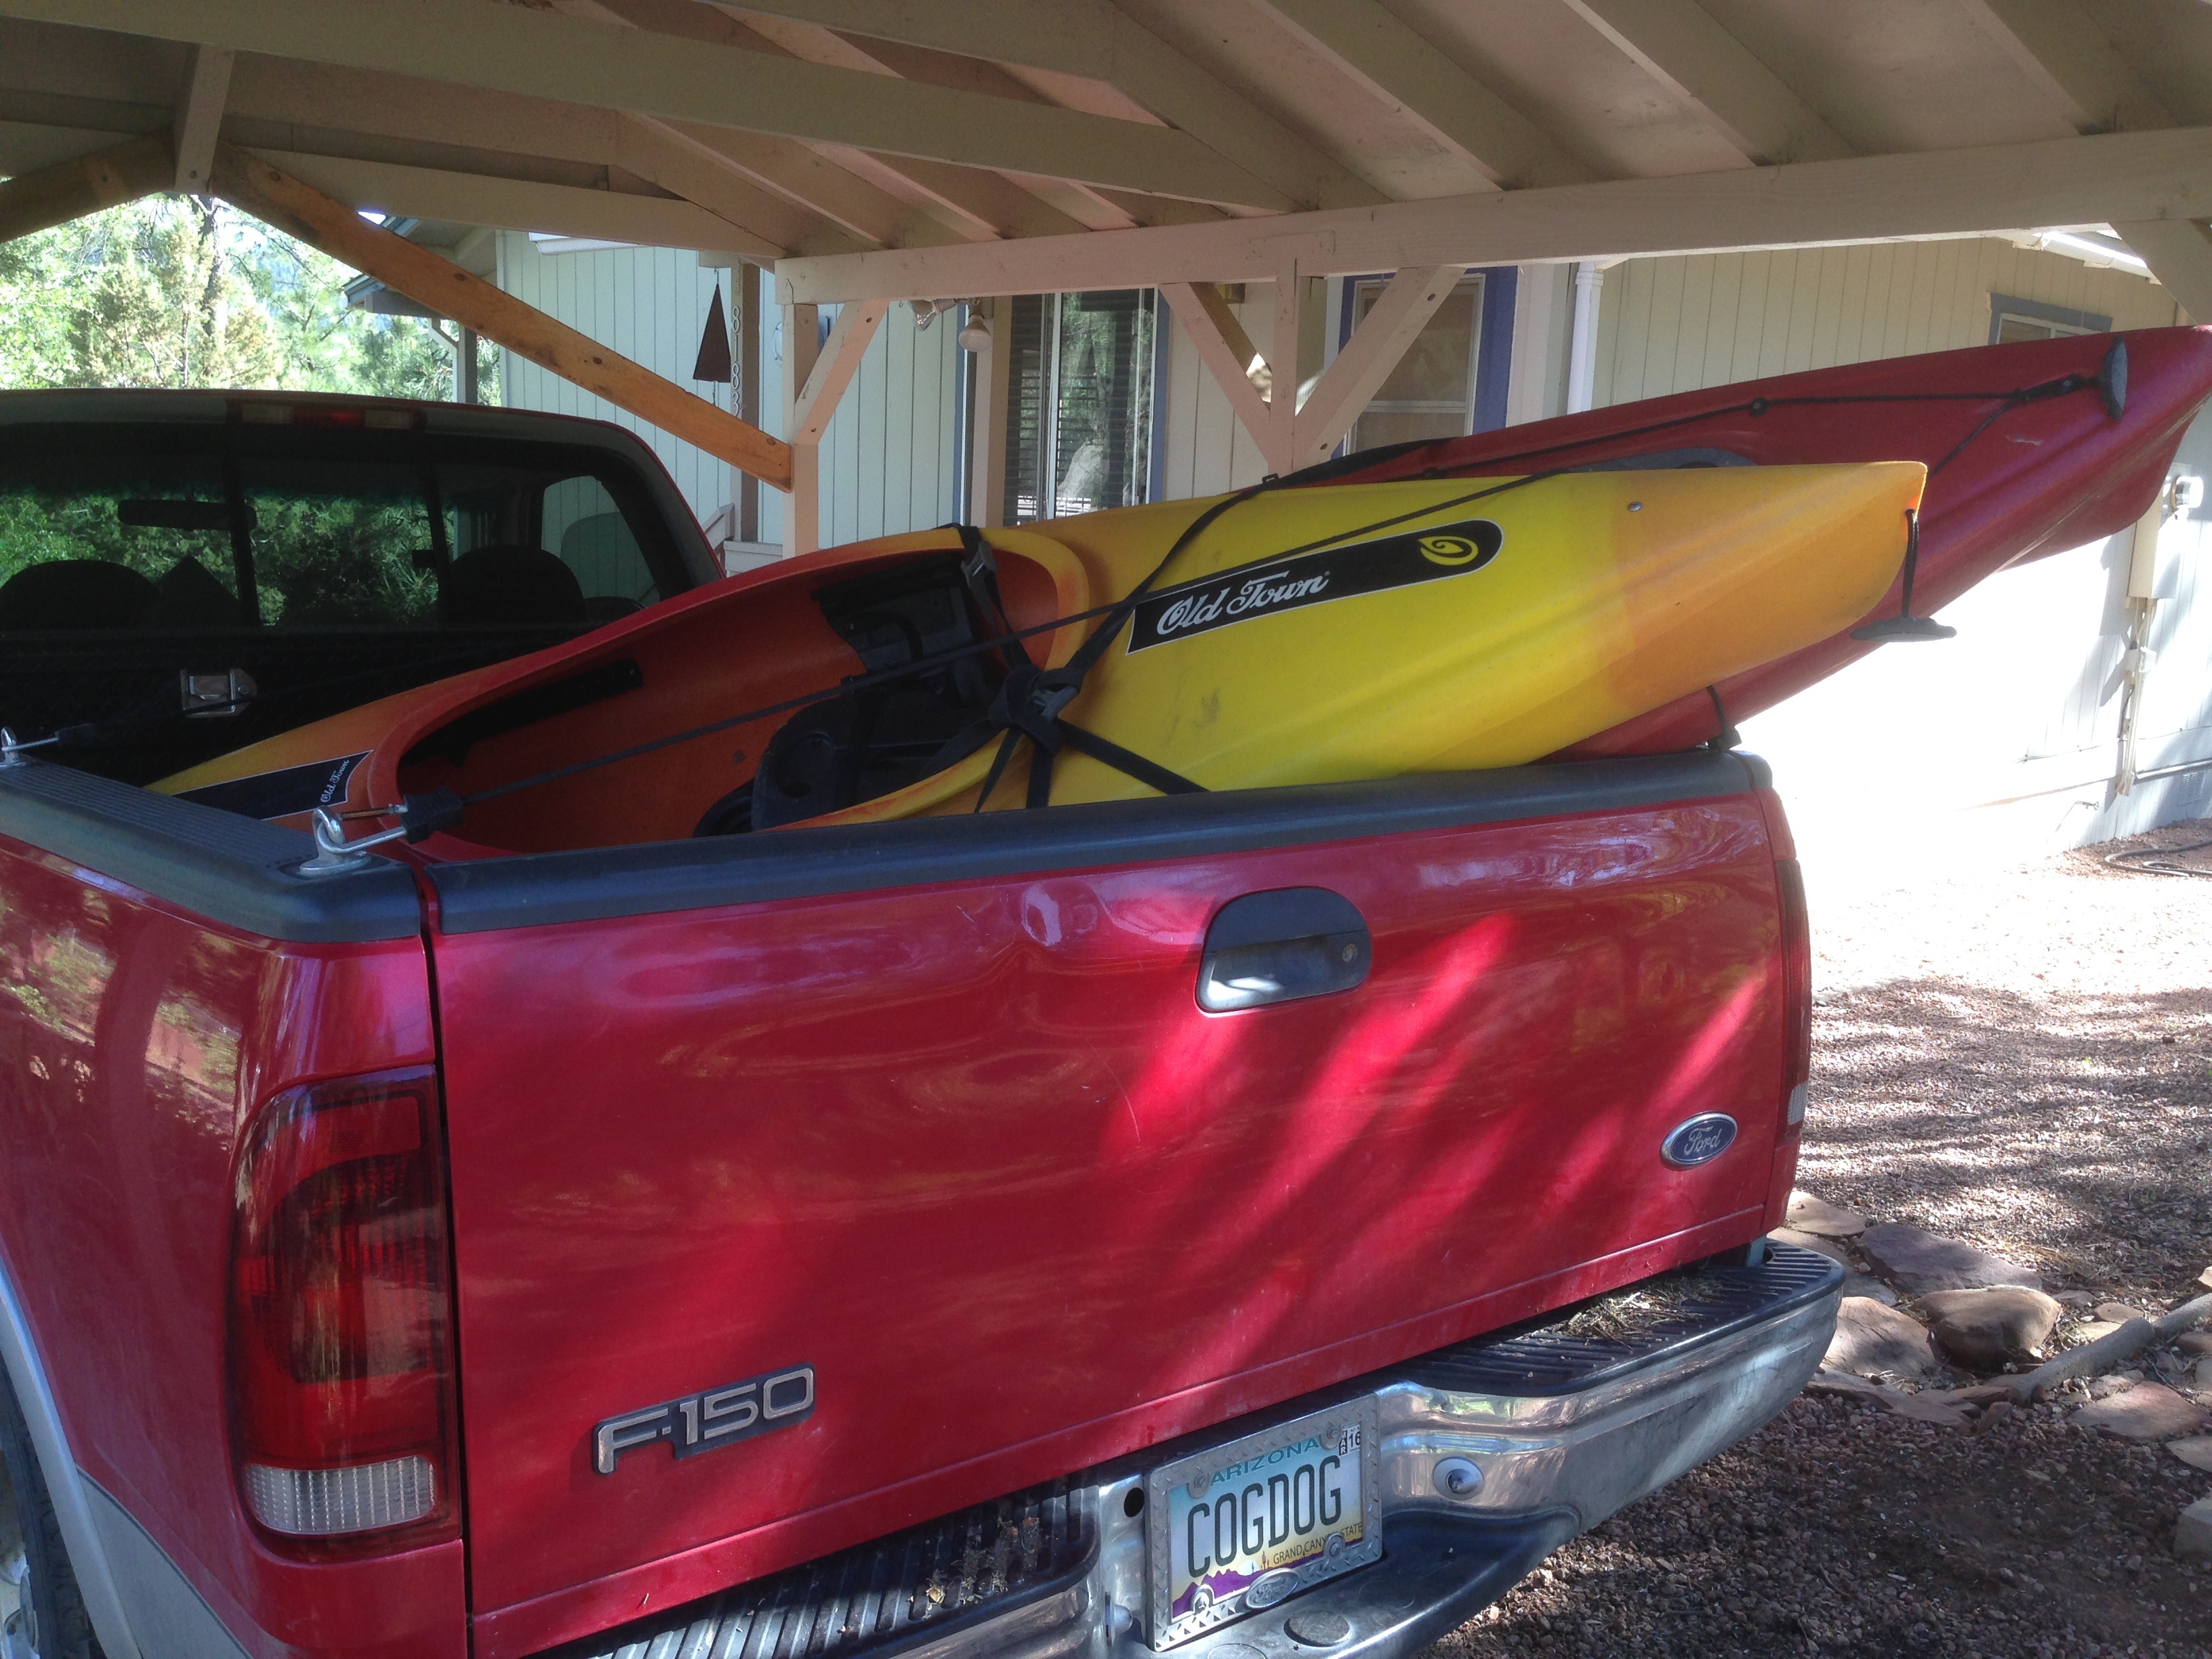
car, truck, vehicle, bumper, pickup truck, land vehicle, automobile make, automotive exterior